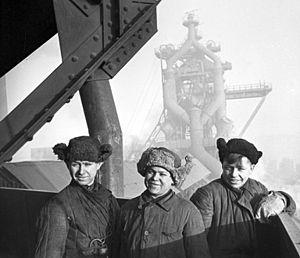
Magnitogorsk est une ville minière et industrielle de l’oblast de Tcheliabinsk, en Russie. Sa population s’élevait à 411 880 habitants en 2016.